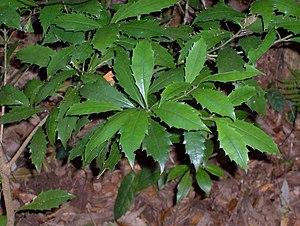
La famille des Polyosmacées regroupe des plantes dicotylédones ; elle comprend 60 espèces du genre Polyosma.